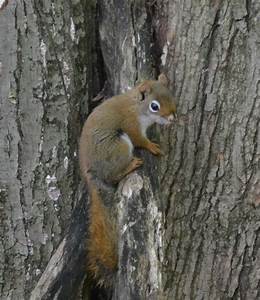
Label: squirrel